Story Factory

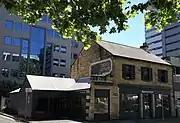
Parramatta Story Factory

In 2016 more than 25% of the students attending the Redfern creative space travelled from Western Sydney. Western Sydney has the largest Indigenous population in the country and many new immigrants. With the assistance of a grant from the Commonwealth Government and other donations, the Parramatta location opened in October 2018. The building at 90 George Street is heritage listed. Refurbishing to make it a suitable workshop space involved consideration of heritage requirements. The space was shortlisted for 2019 public design by the Australian Interior Design Awards